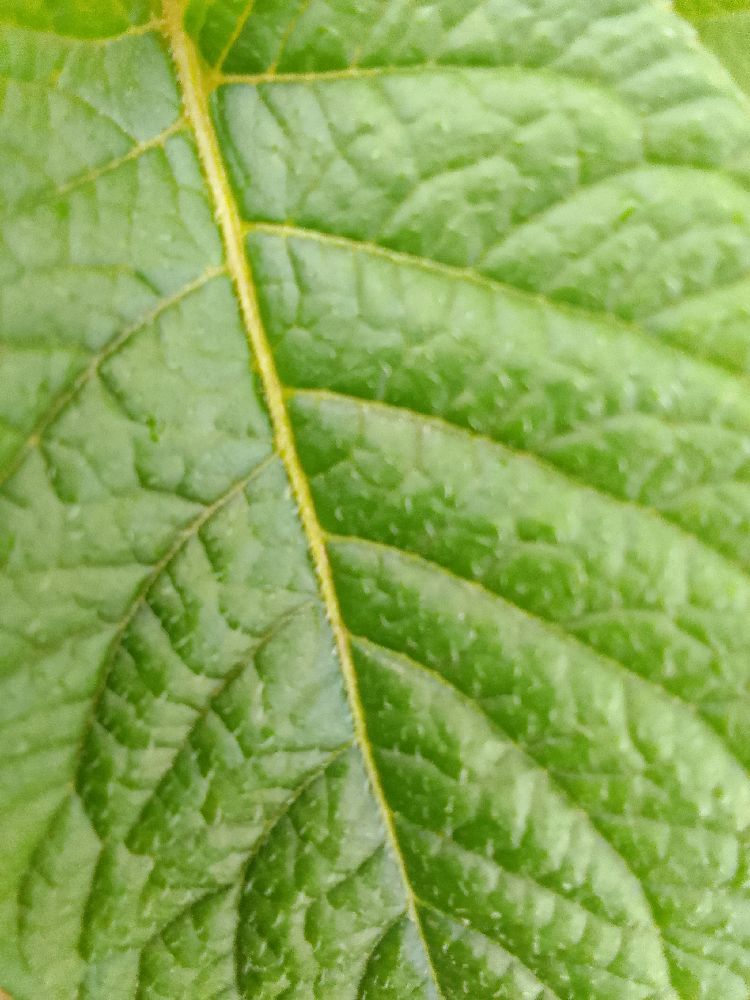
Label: Healthy